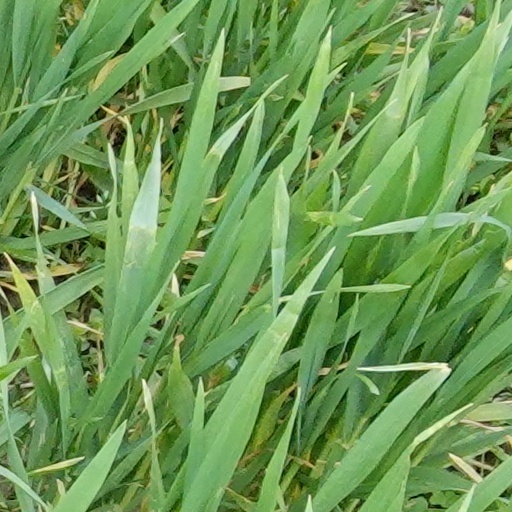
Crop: wheat